Afro-Asians

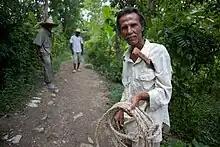
A Haitian Marabou man

In Haiti, there is a sizable percentage within the minority who are of Asian descent. Haiti is also home to Marabou peoples, a half African and half East Indian people who descent from East Indian immigrants who arrived from other Caribbean nations, such Martinique and Guadeloupe and African slave descendants. Most present-day descendants of the original Marabou are mostly of African in ancestry.